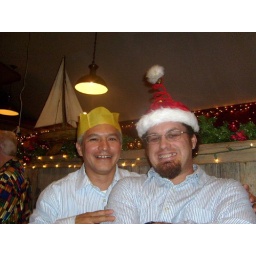
Me &amp;amp; Julio down by the fish market